Hattie Mahood

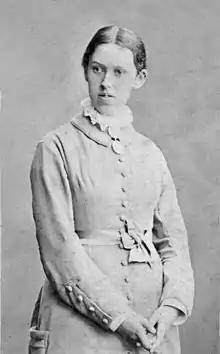
Mahood as a young woman

Harriet Emma Mahood (1860–1940), also known as Hattie or Harriett, was the first female deacon in the Baptist Church, a British constitutional women's suffrage campaigner and a strong supporter of the Temperance Movement. A Blue Plaque has been installed in her home town, and her work is also commemorated on a suffrage statue in Liverpool.